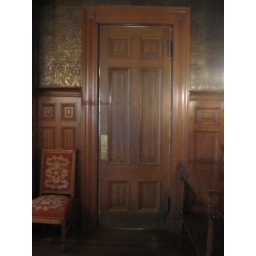
Service door in the Formal dining room